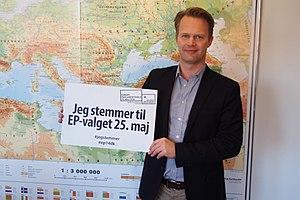
Cet article présente la liste des députés européens de Danemark de la 8ᵉ législature.
Les élections européennes de 2014 ont eu lieu entre le 22 et le 25 mai selon les pays, et le 25 mai 2014 au Danemark. Ces élections étaient les premières depuis l'entrée en vigueur du Traité de Lisbonne qui a renforcé les pouvoirs du Parlement européen et modifié la répartition des sièges entre les différents États-membres. Néanmoins, les Danois ont élu le même nombre de députés européens qu'en 2009, autrement-dit 13 représentants.